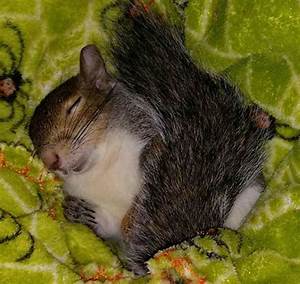
Label: squirrel